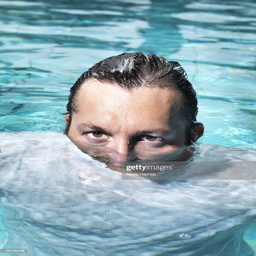
olympic athlete is photographed for magazine .